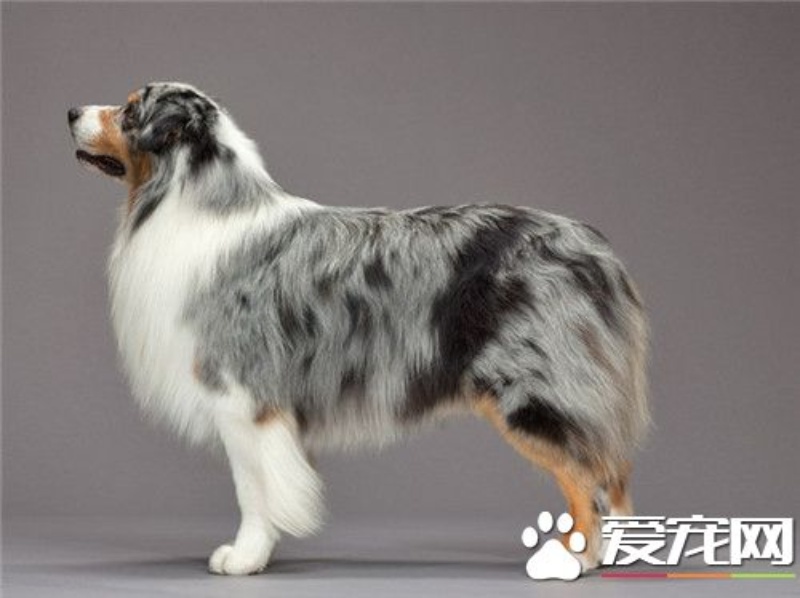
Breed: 245-n000098-Australian_Shepherd